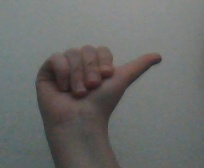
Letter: dhad